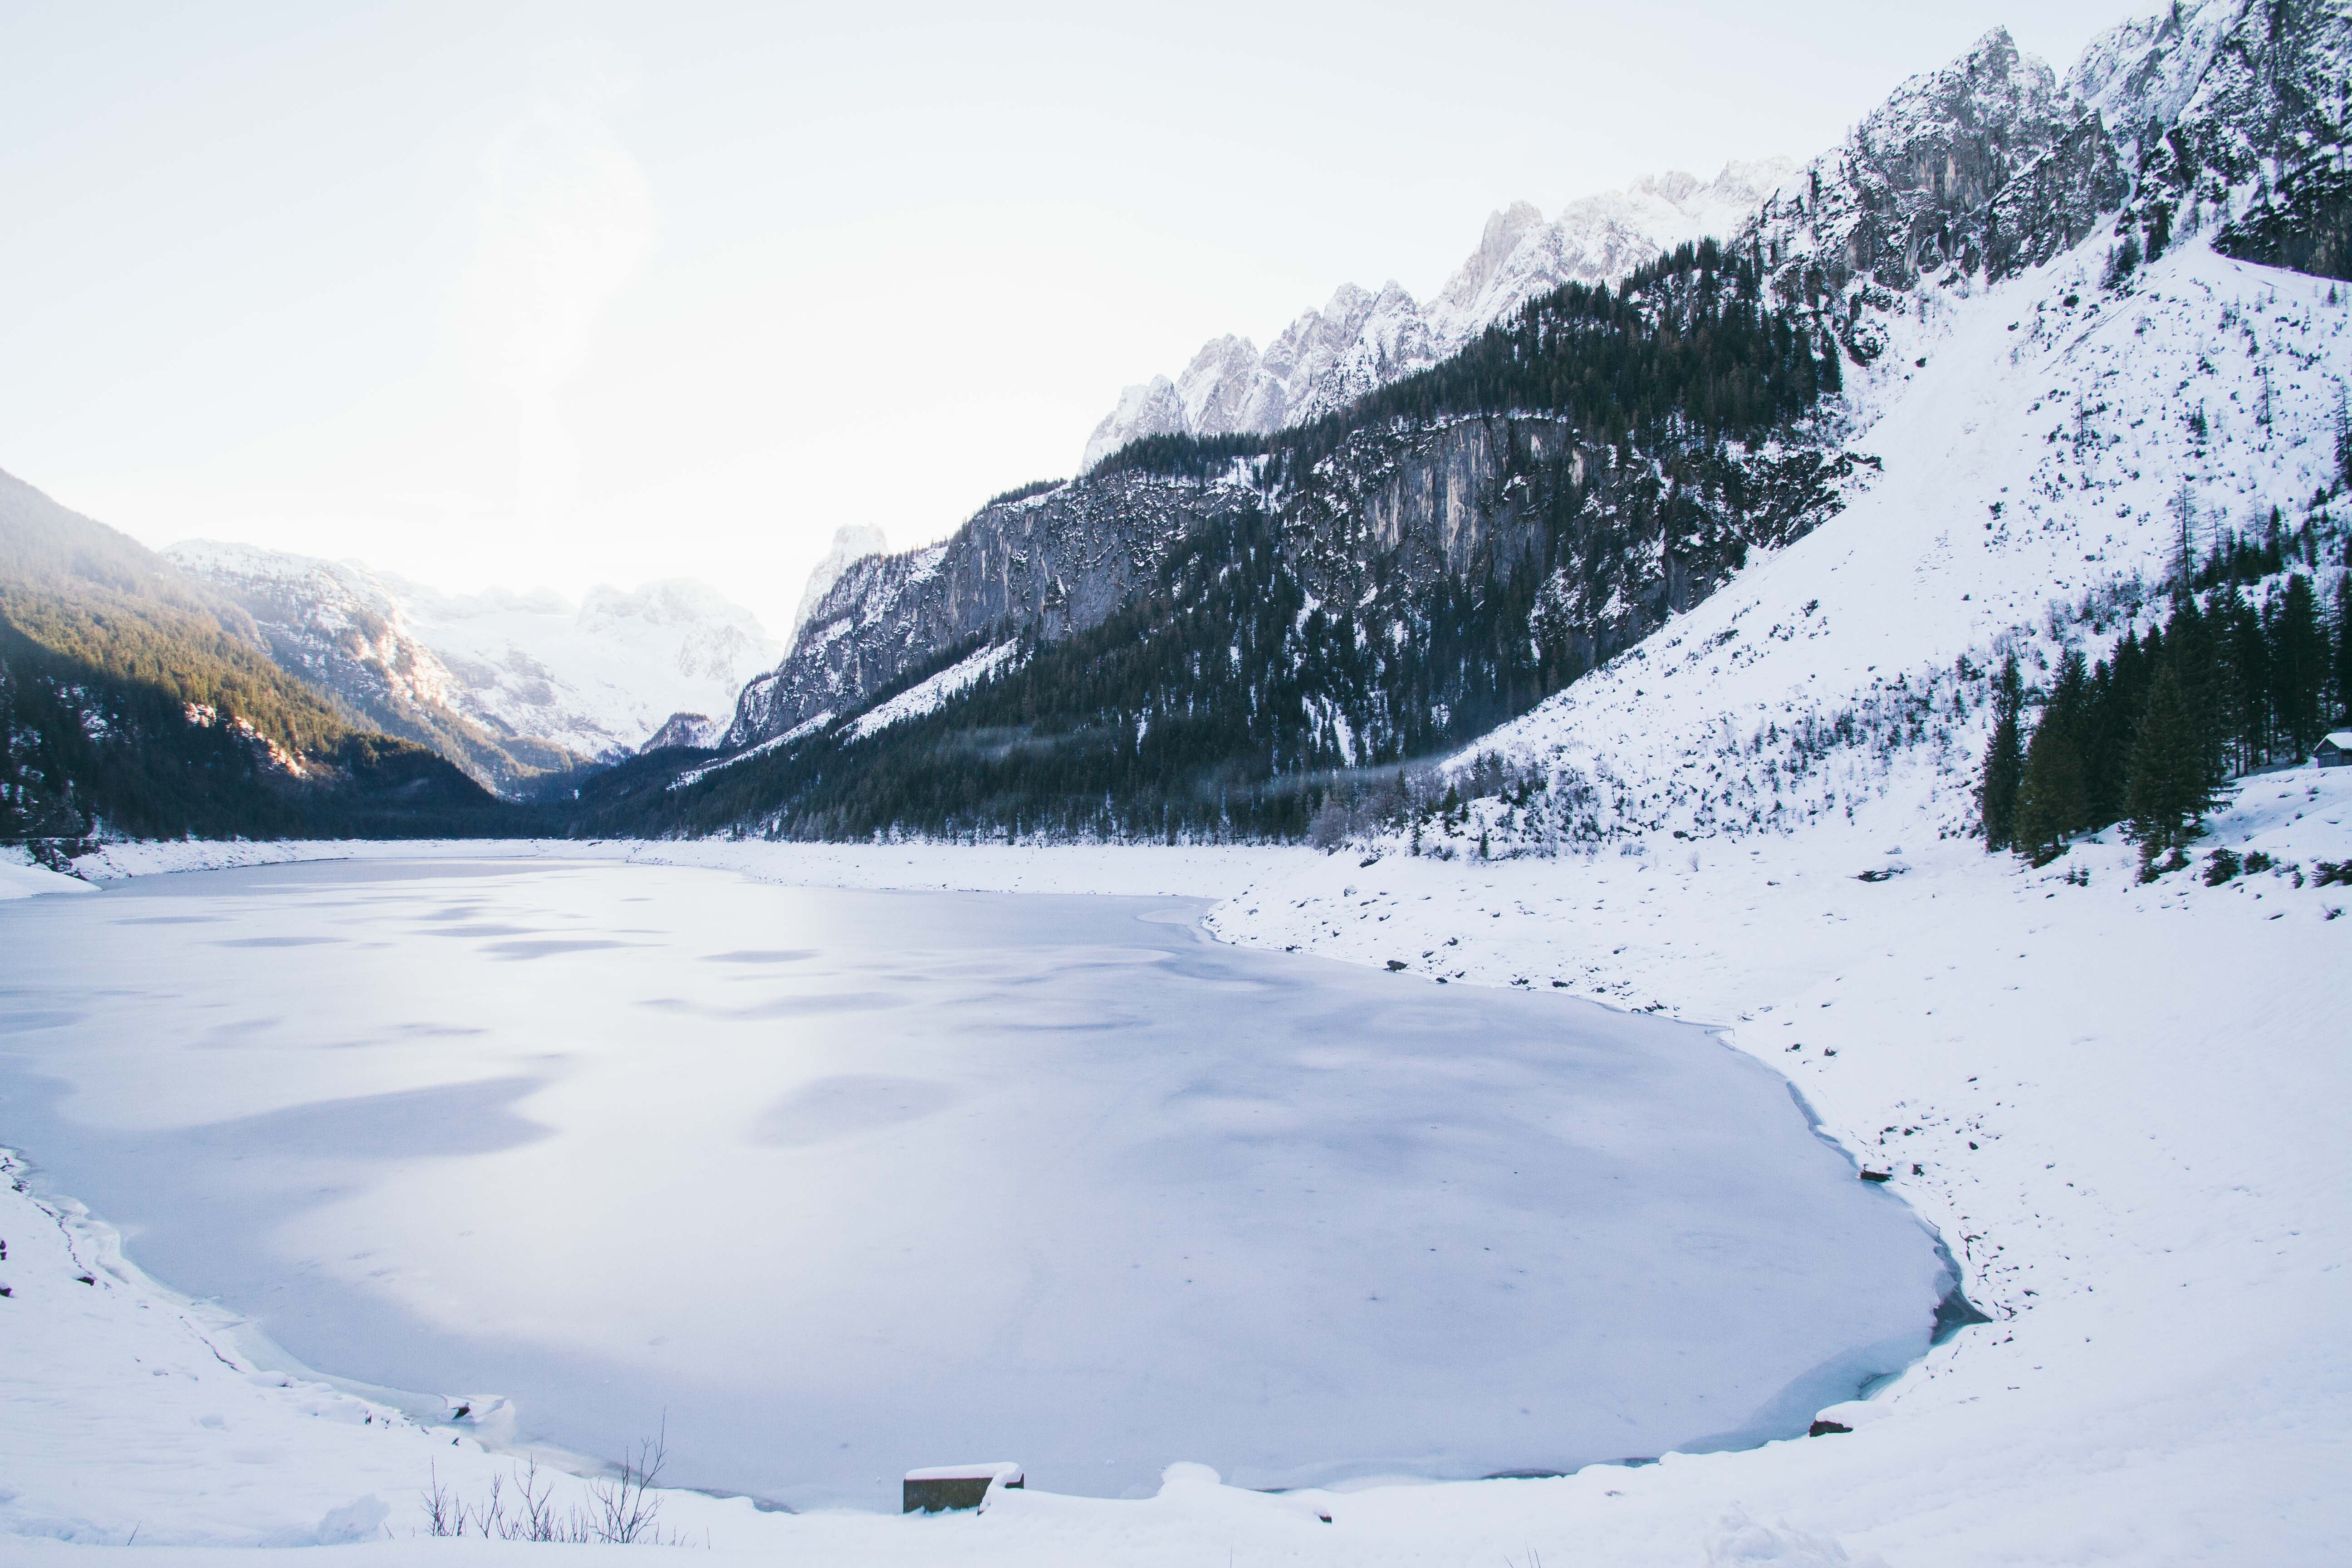
snow, mountain, mountainous landforms, winter, glacial landform, lake, ice, geological phenomenon, mountain range, wilderness, highland, sky, glacial lake, ice cap, freezing, glacier, moraine, alps, fell, fjord, reservoir, hill station, tarn, photography, arctic, cloud, landscape, massif, ridge, hill, cirque, terrain, loch, valley, lake district